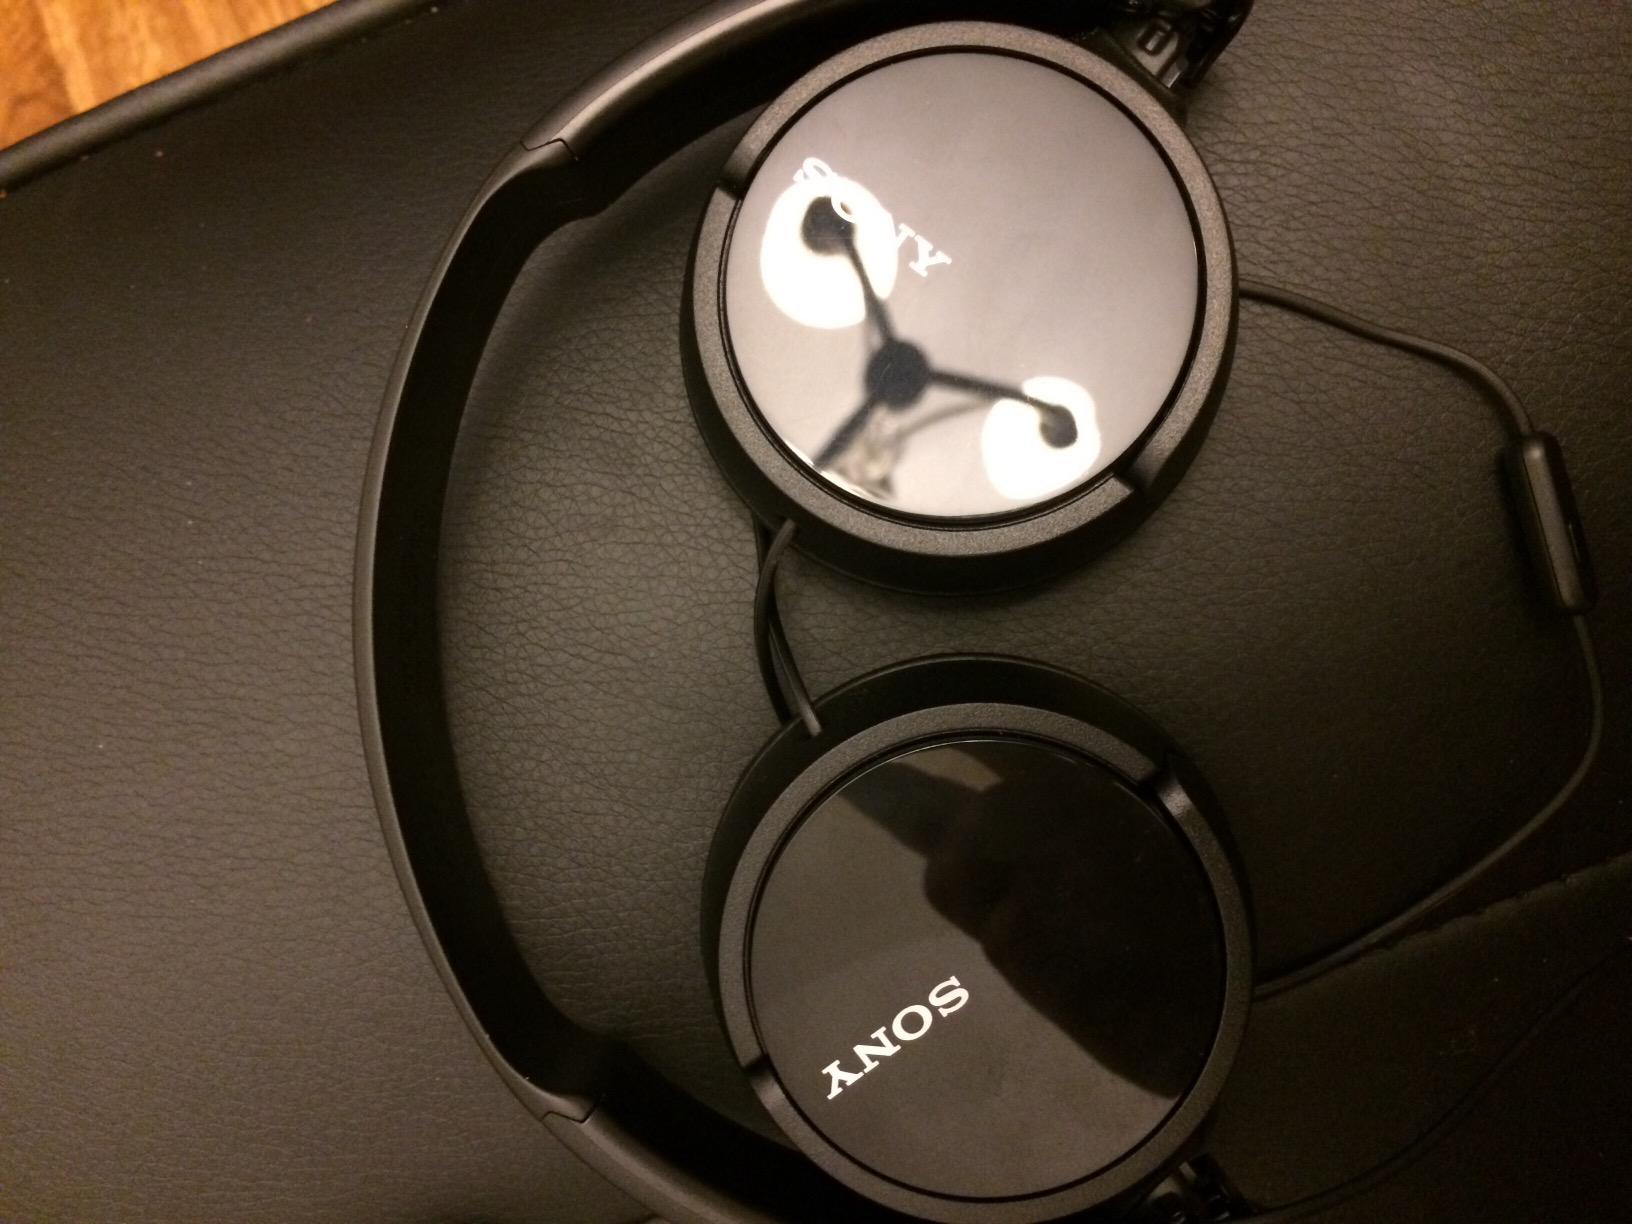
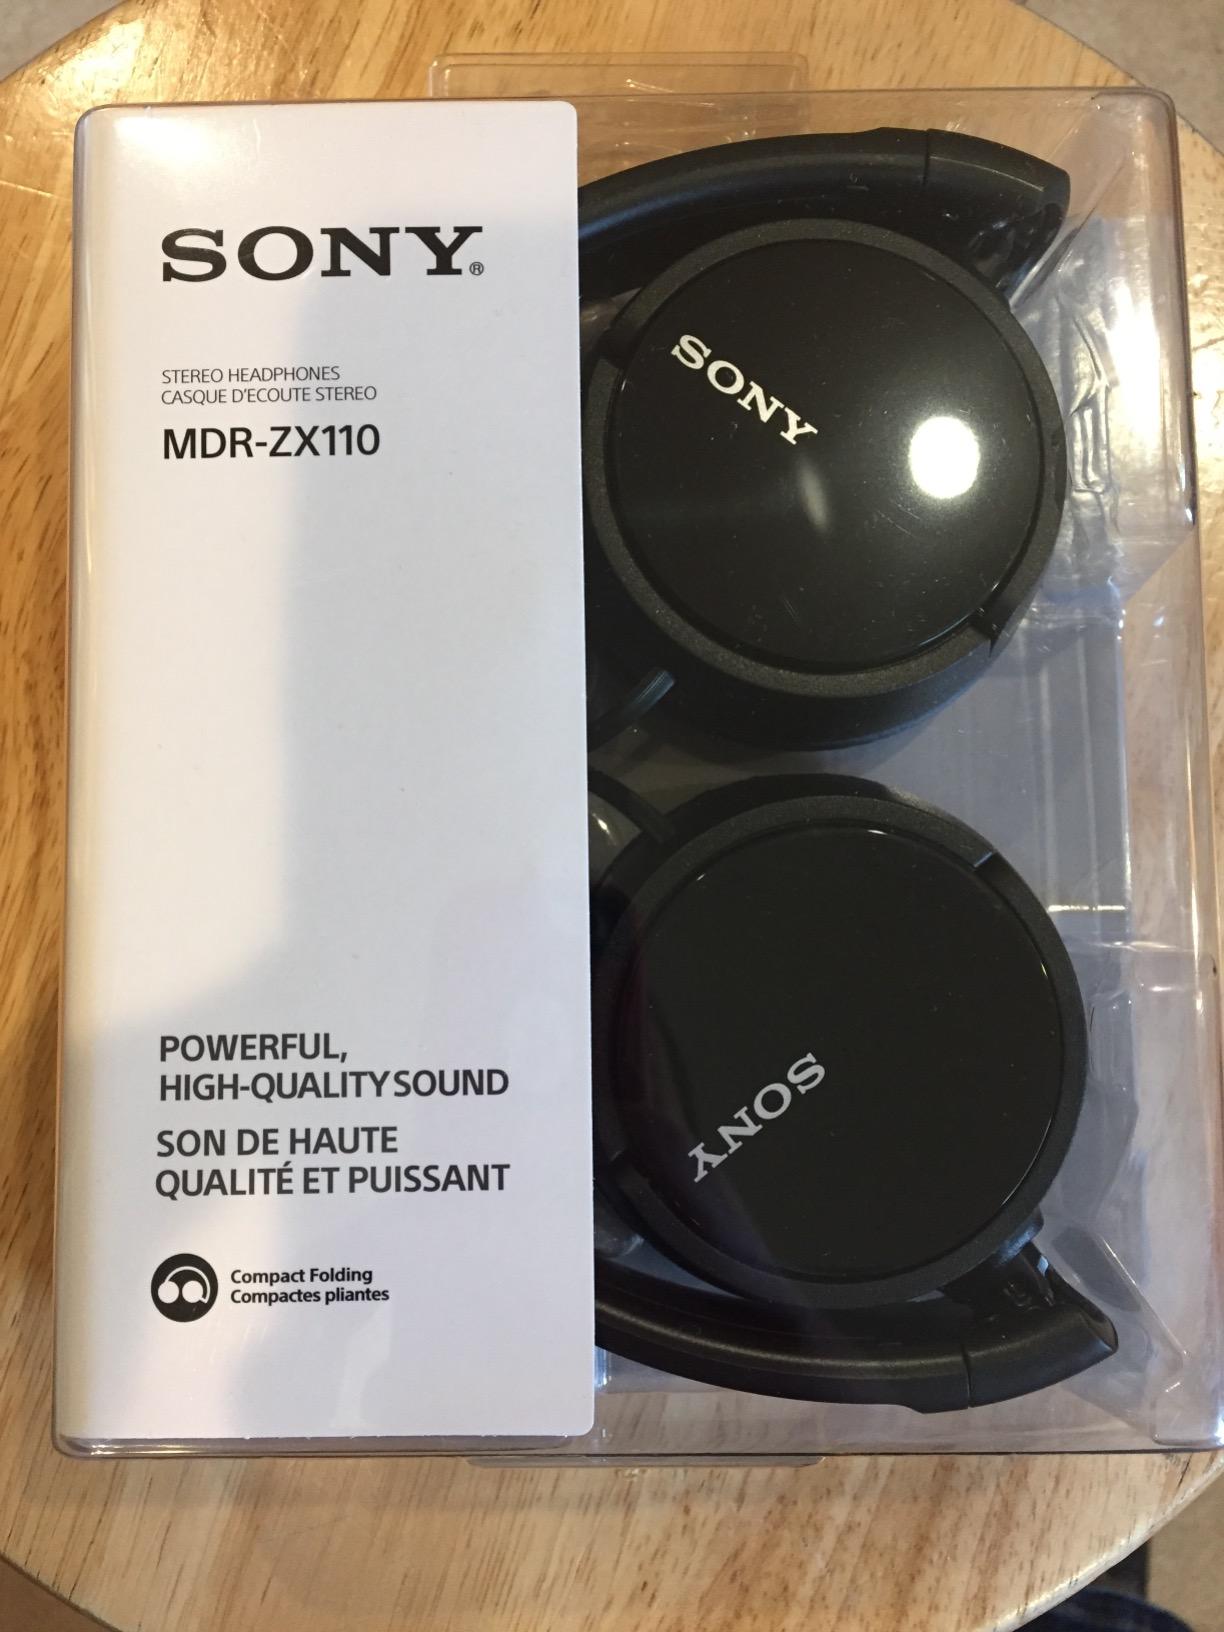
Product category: headphones
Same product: no